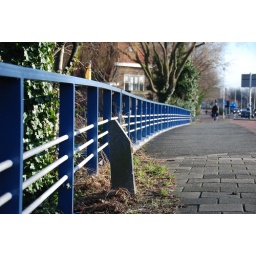
Railing of the bridge over the river Mare in Leiden